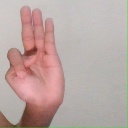
अक्षर: भ